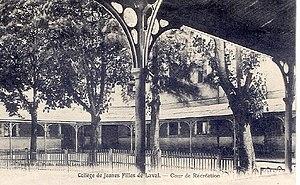
Cour de récréation du collège de jeunes filles de Laval
Le lycée Douanier-Rousseau est un lycée de centre-ville situé au nᵒ 7 rue des Archives à Laval en Mayenne.